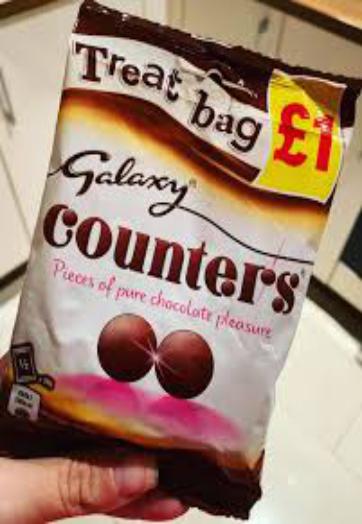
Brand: Galaxy Counters
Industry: Food